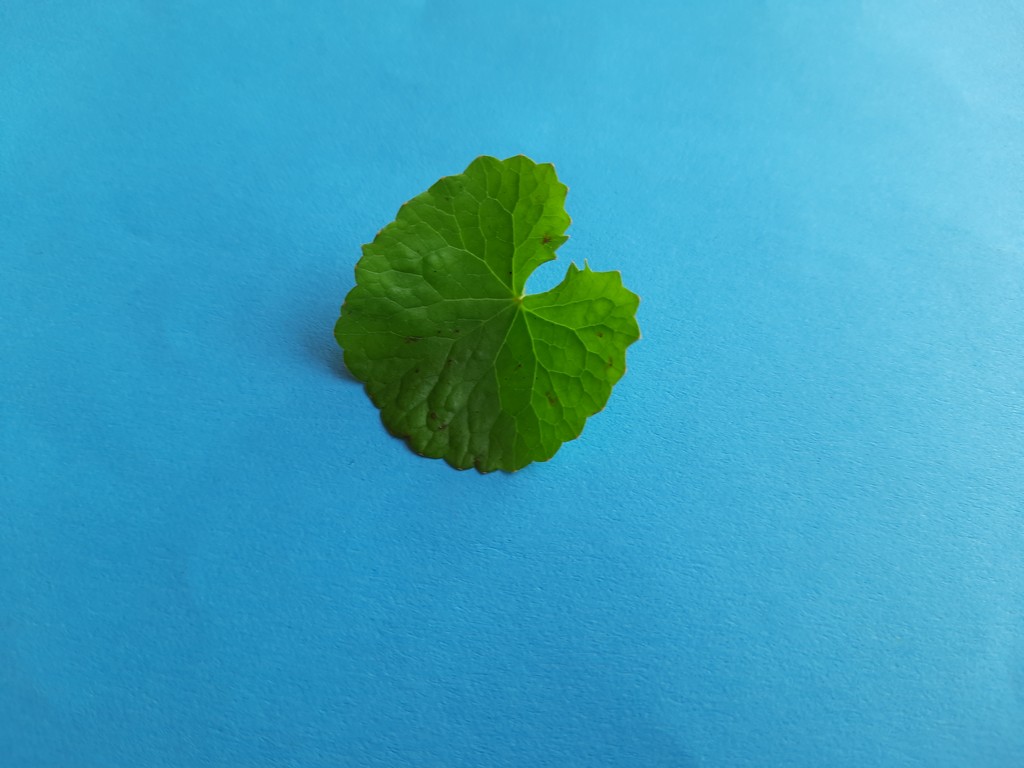
Label: Unhealthy